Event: Nepal Earthquake
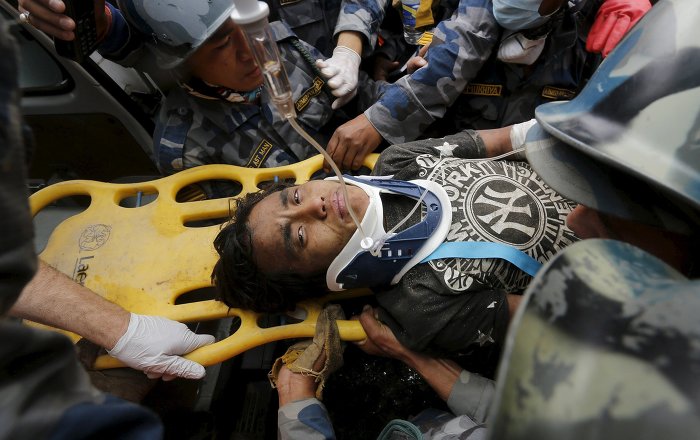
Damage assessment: no_damage